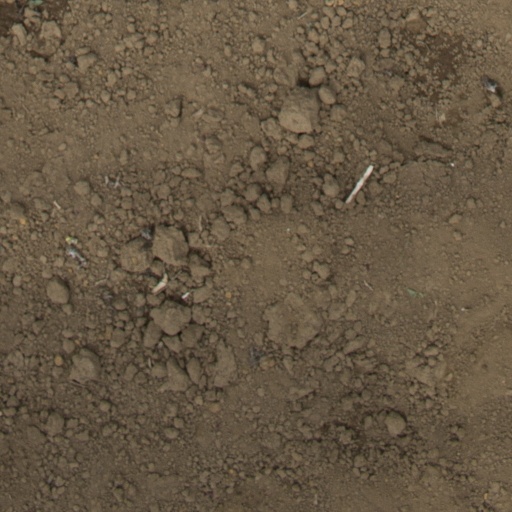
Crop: Jerusalem artichoke